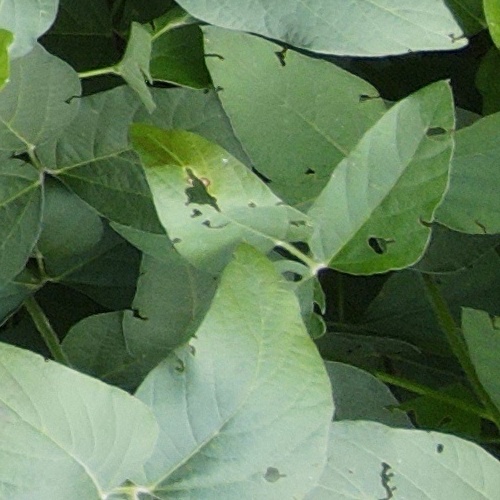
Label: Caterpillar